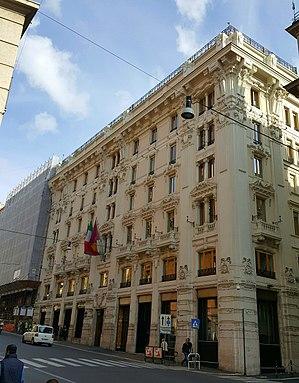
Le Palazzo delle Imprese Fondiarie ou Palazzo del Tritone est un palais situé au 132 de la Via del Tritone, dans le Rione Trevi de Rome, qui abrite actuellement le siège du groupe Sorgente.